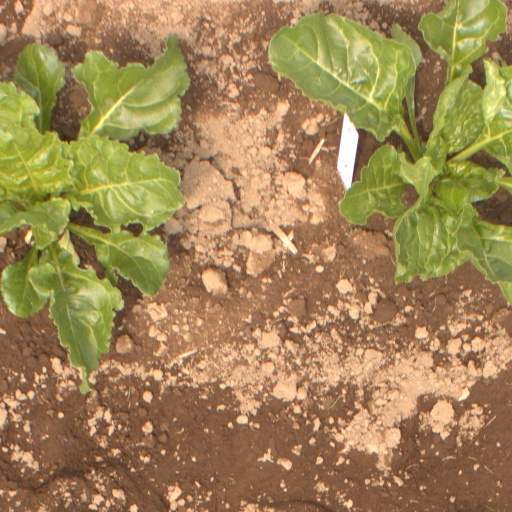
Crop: sugar beet